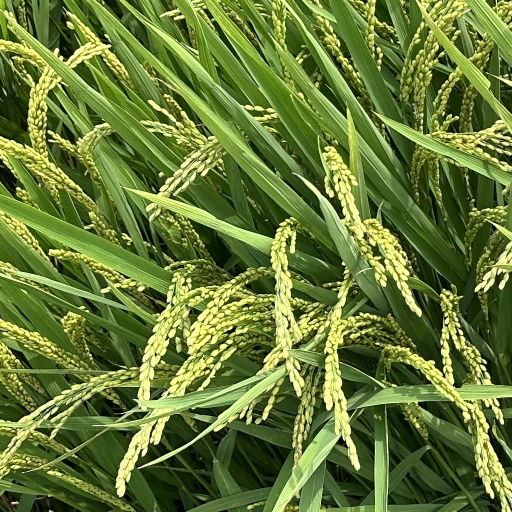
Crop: rice